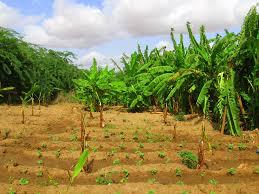
Naona ni shamba, shamba ya mimea ya ndizi, hizi ndizi ziko kando kando ni ndizi kubwa sana, ndizi refu. Kando ya hii ndizi kuna msitu, na tena katikati ambapo tunaona kuna mimea ndongondogo zimemea tu, ni ndizi zenye zimepandwa pia.